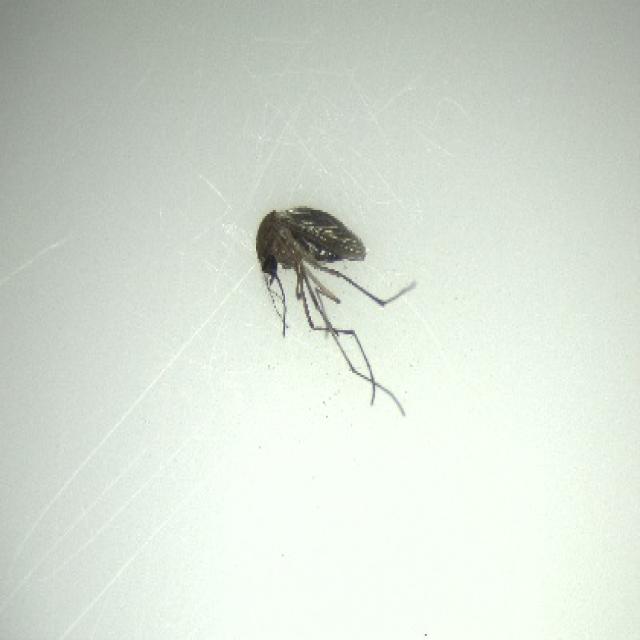
Species: culex_tritaeniorhynchus